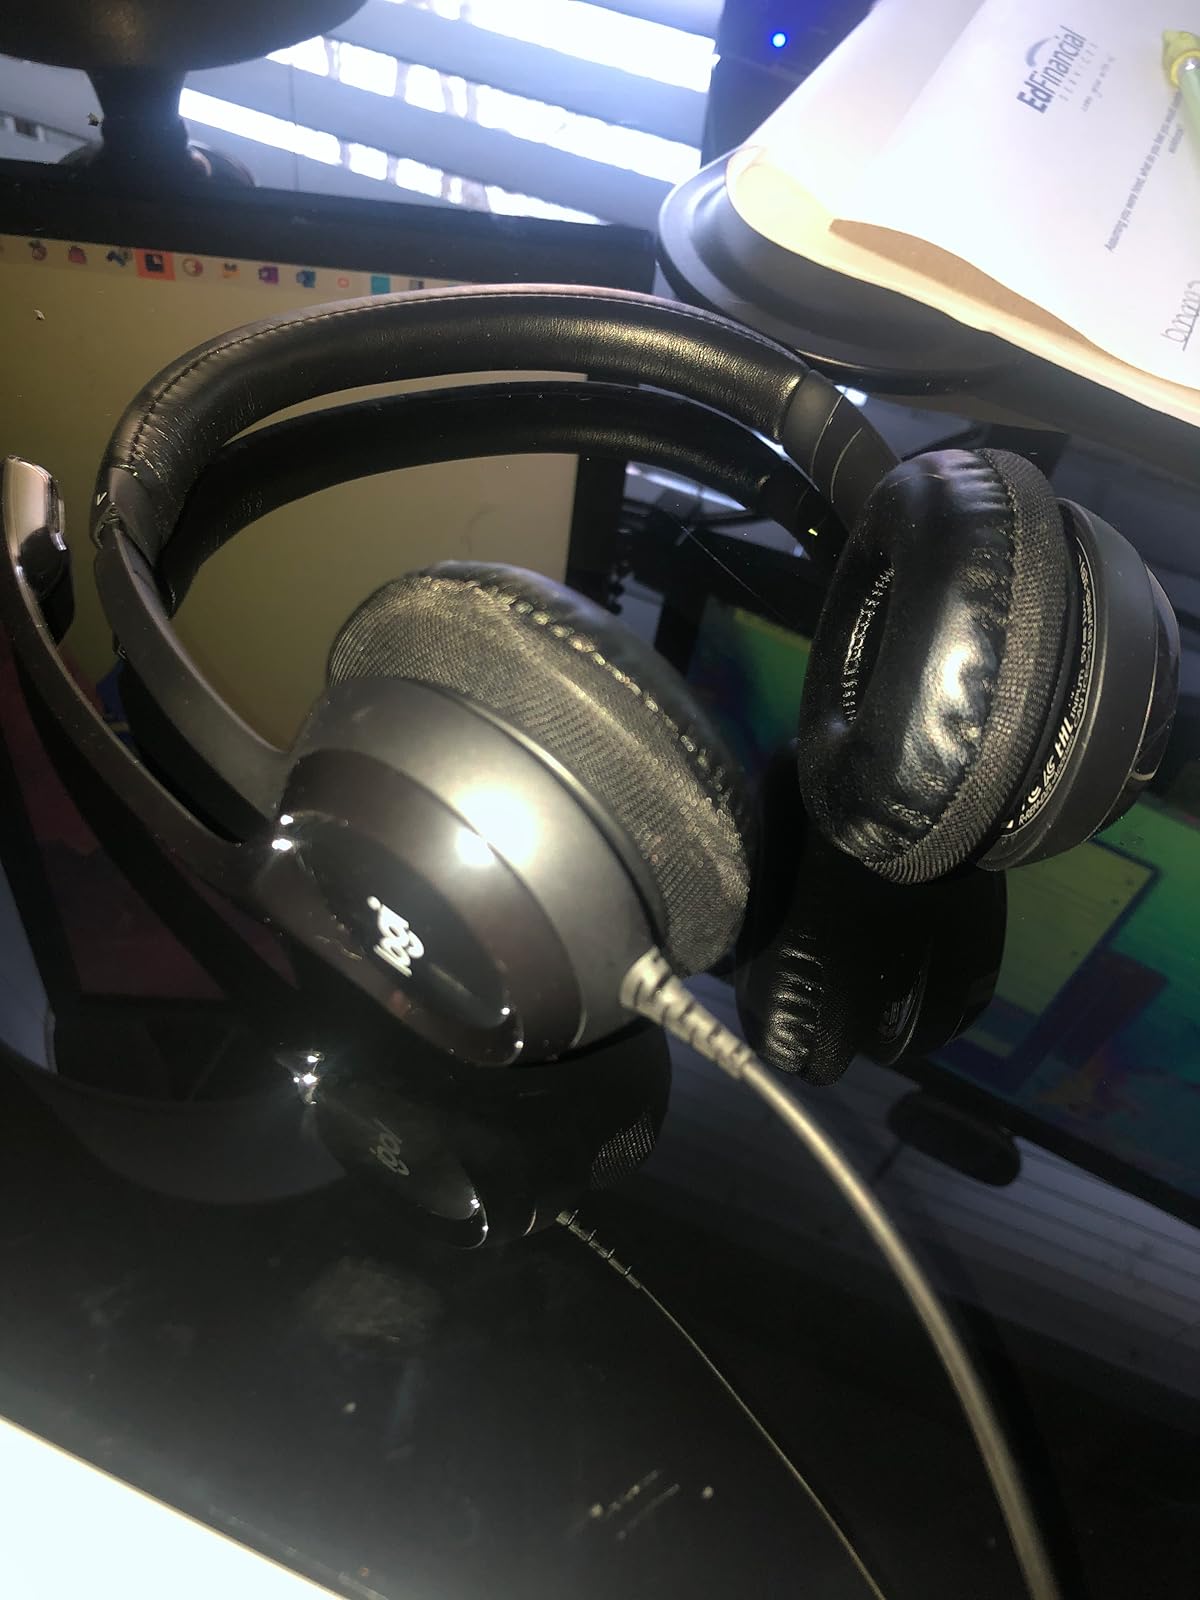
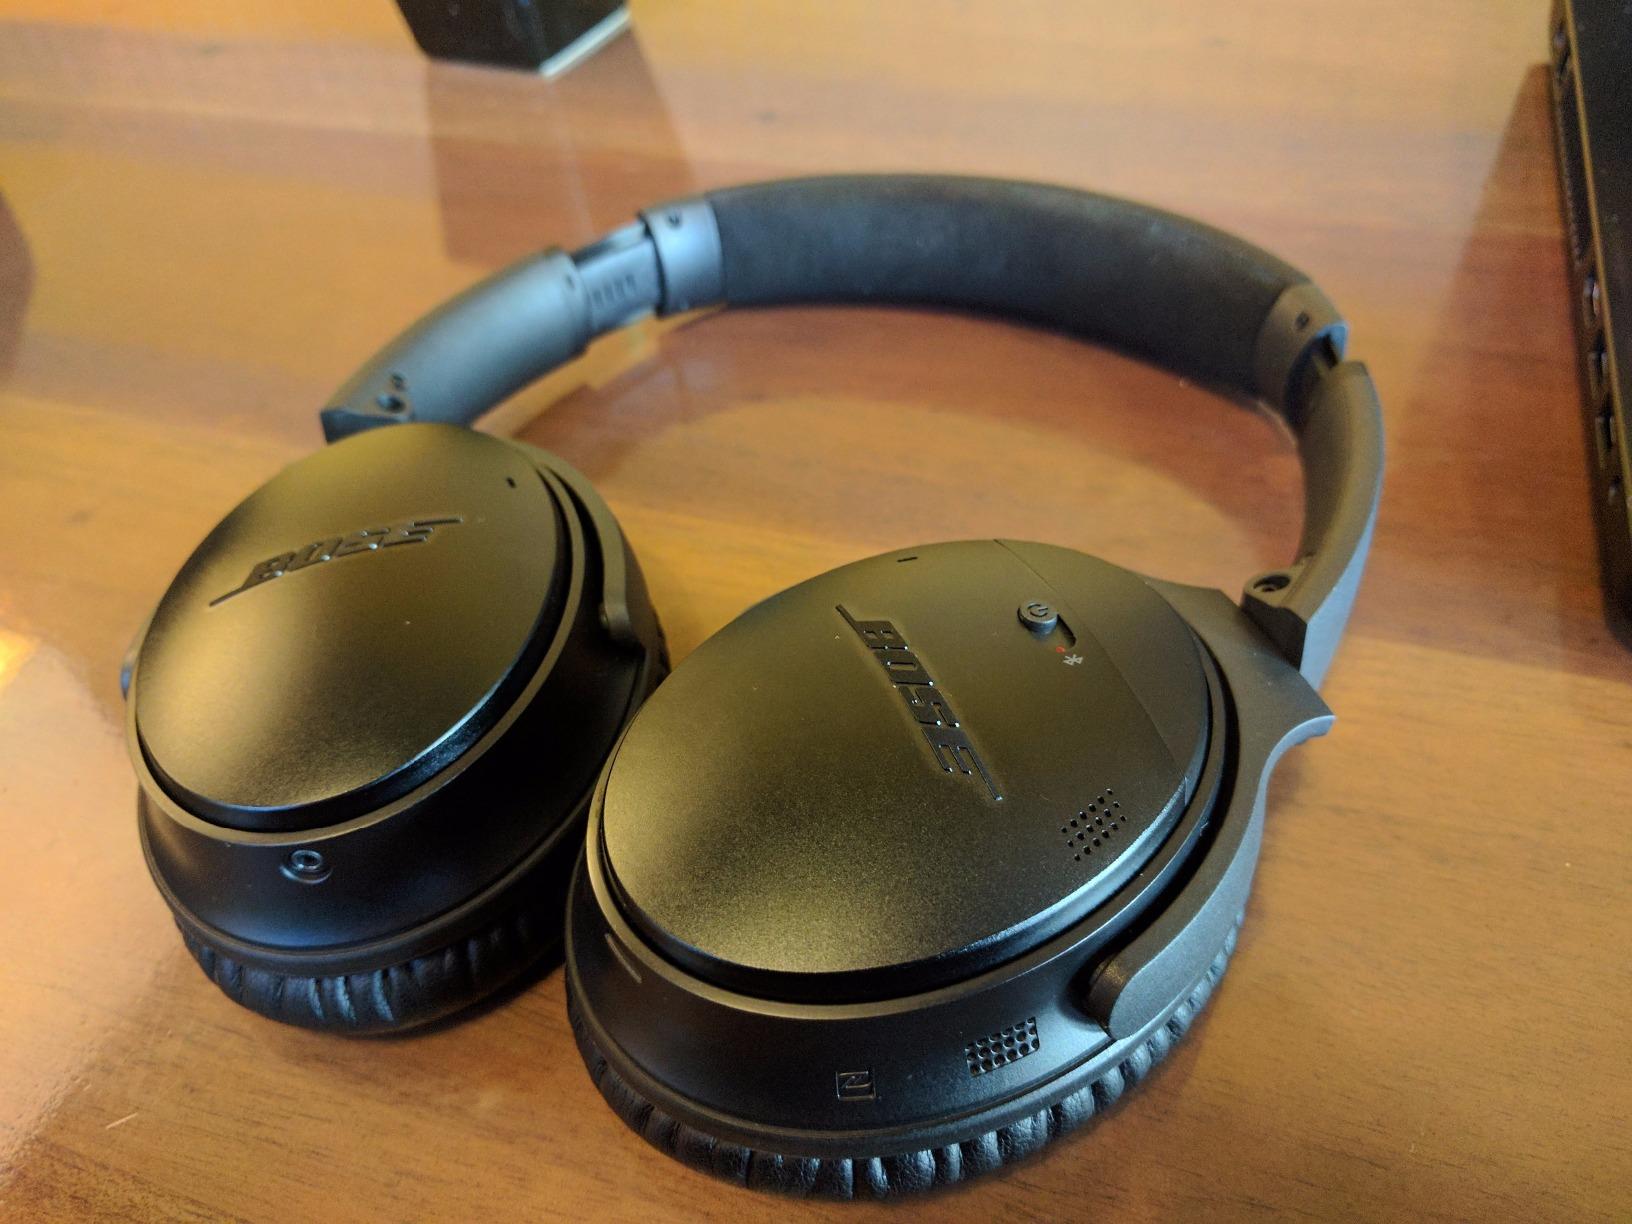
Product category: headphones
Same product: no